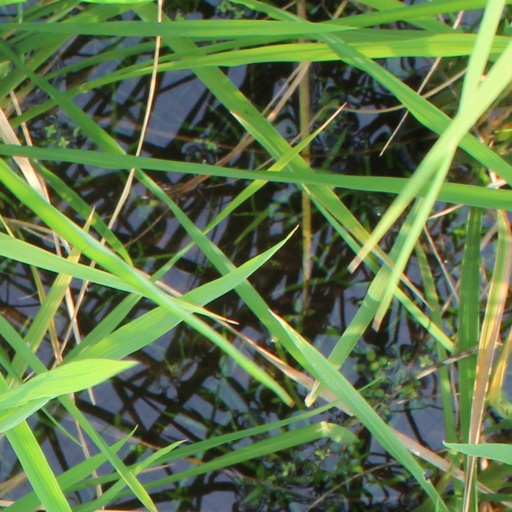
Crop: rice